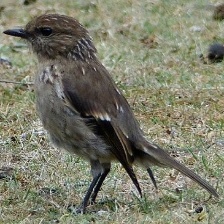
Species: DUSKY ROBIN
Scientific name: MELANODRYAS VITTATA
ImageNet parent category: robin